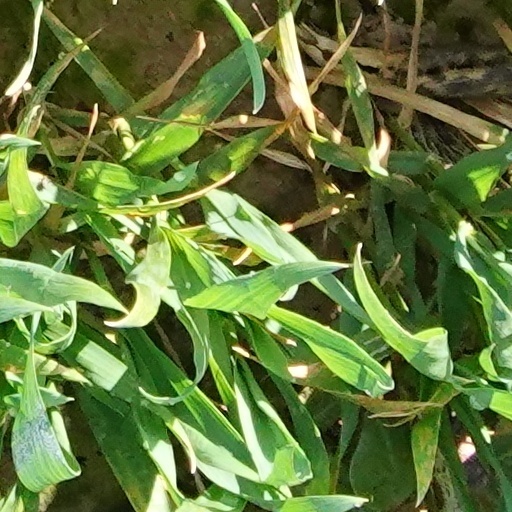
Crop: wheat